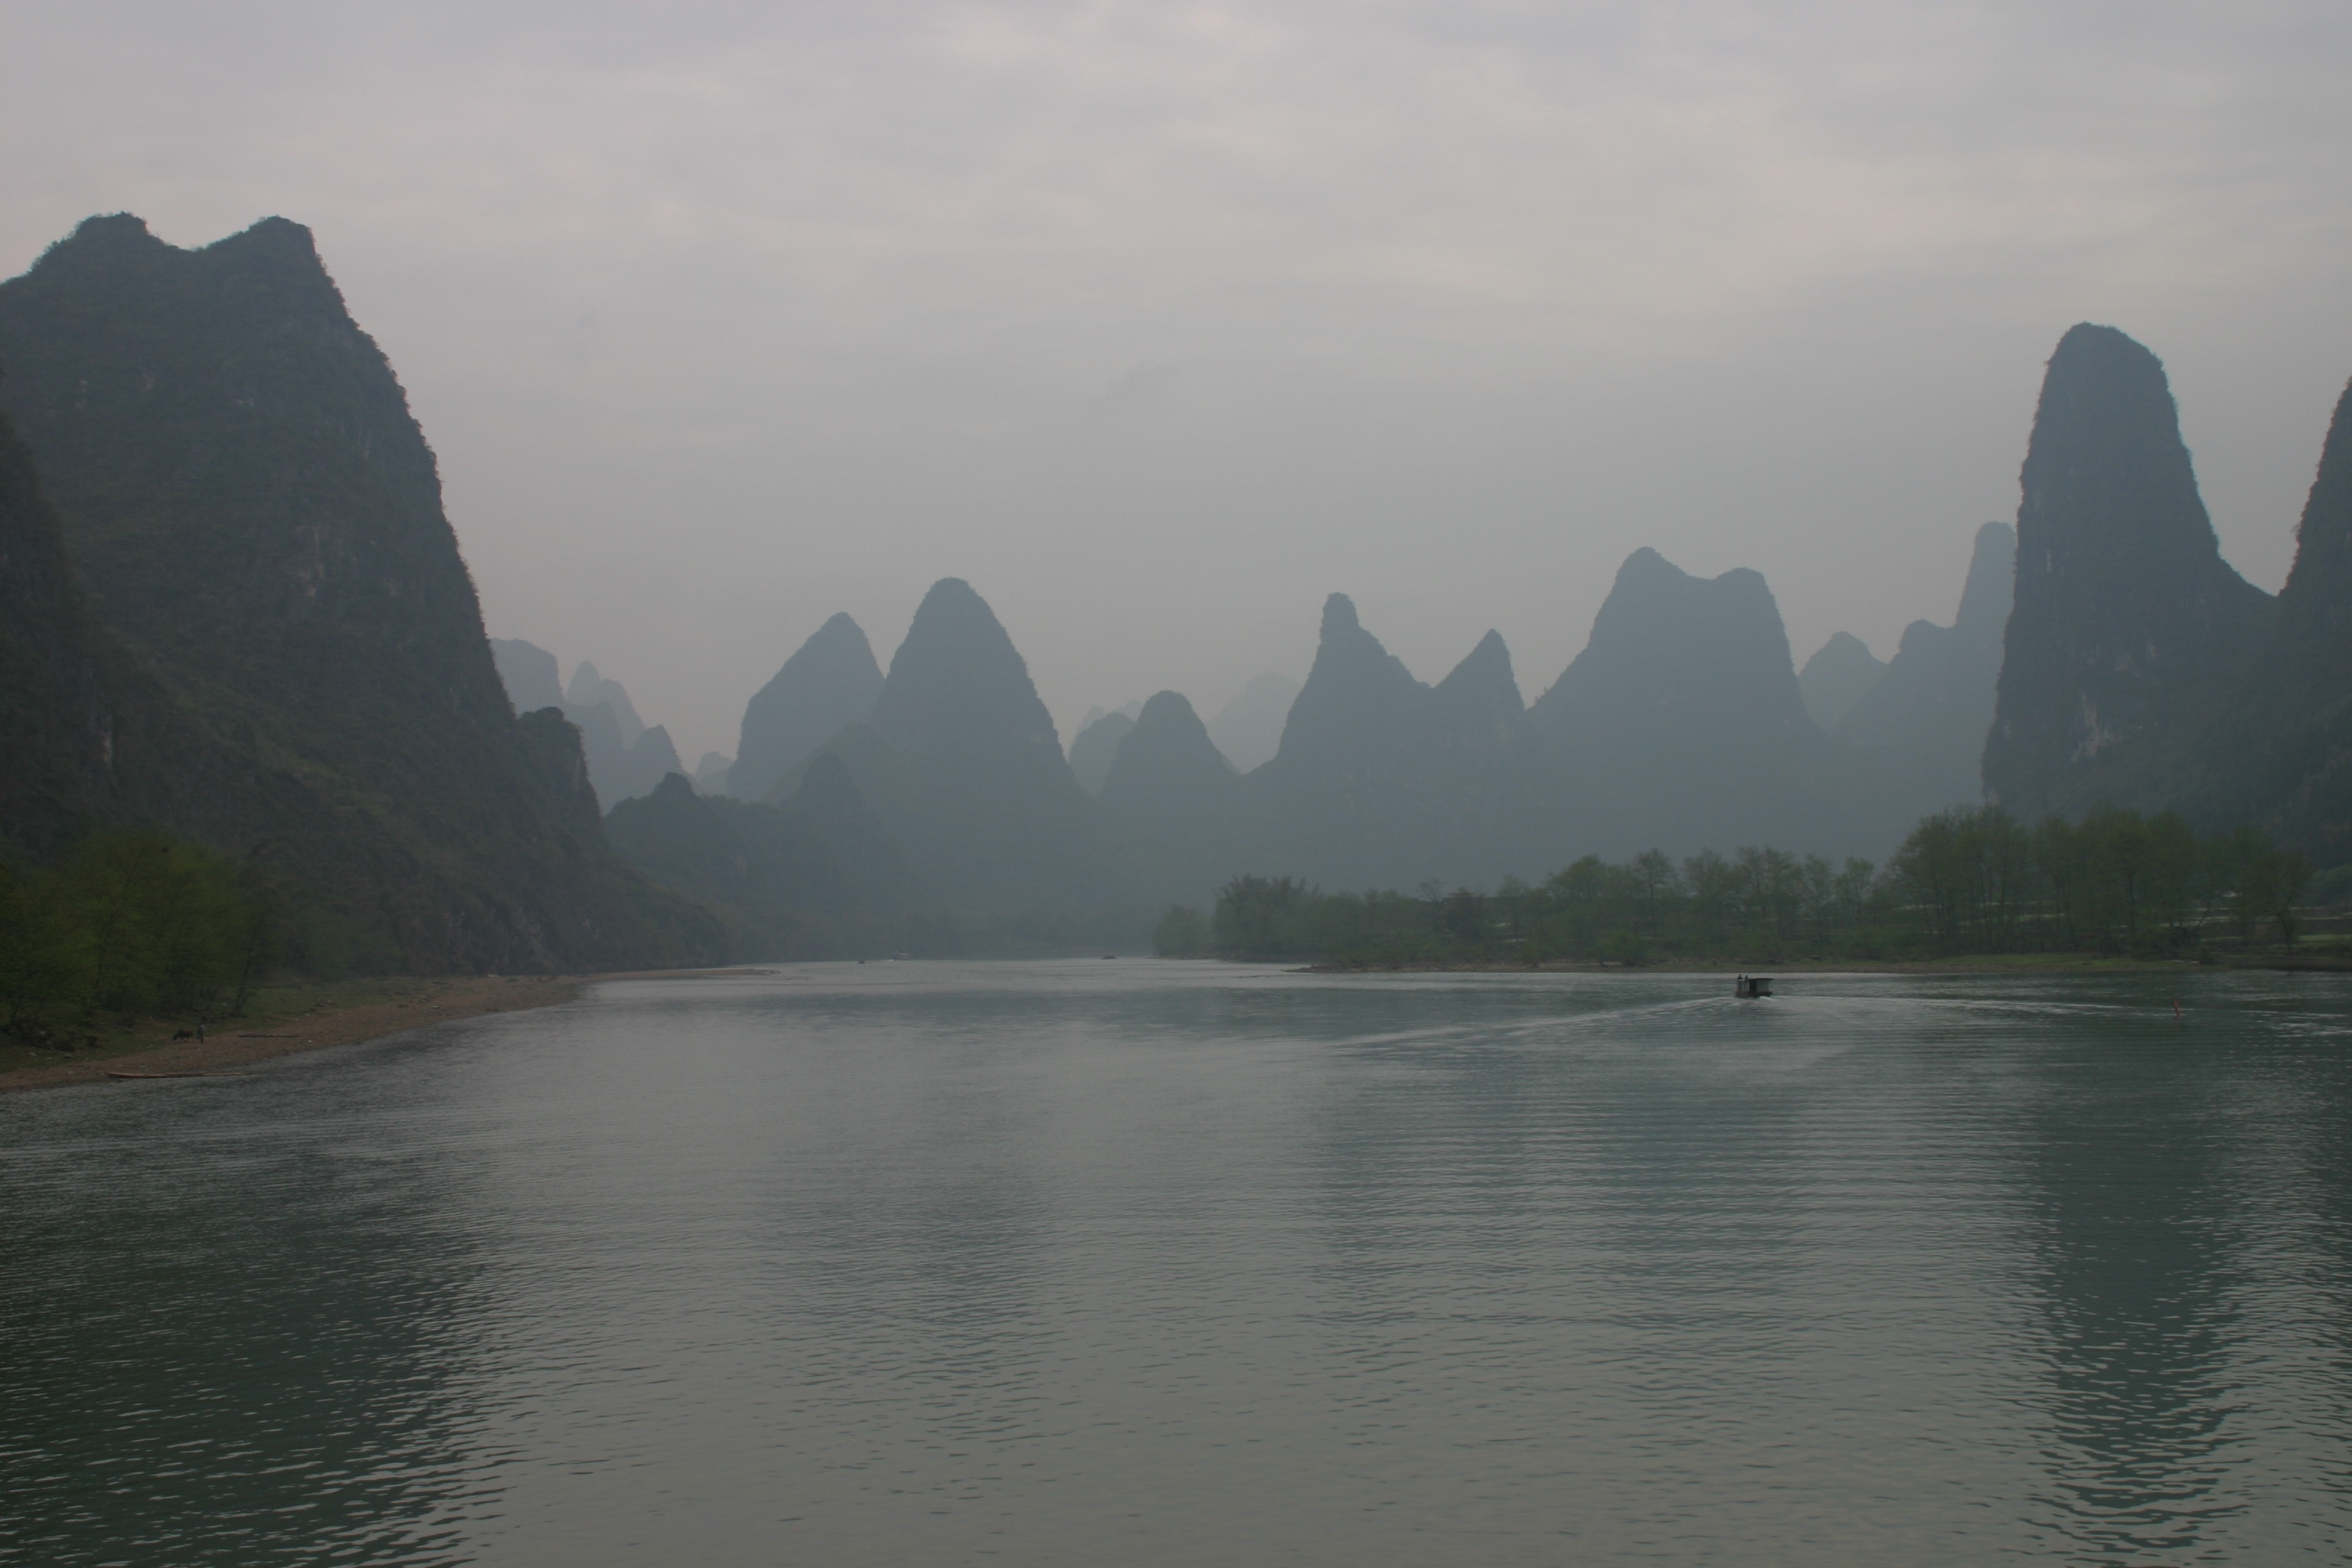
mountainous landforms, atmospheric phenomenon, landform, geographical feature, river, mountain, body of water, fjord, morning, loch, mountain range, reservoir, reflection, bay, mist, lake